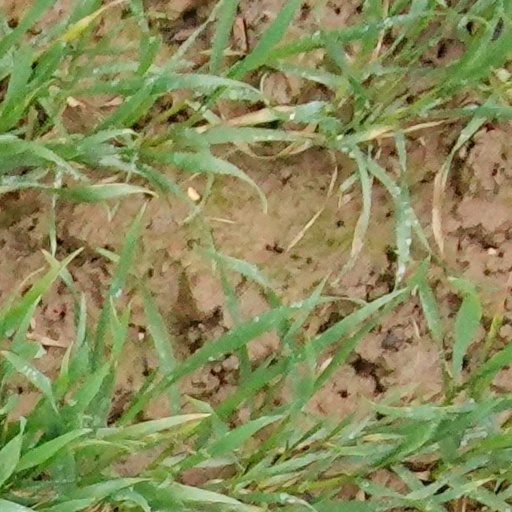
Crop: wheat